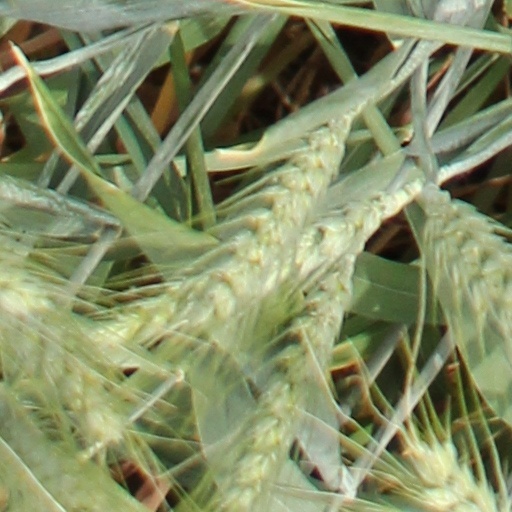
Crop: wheat